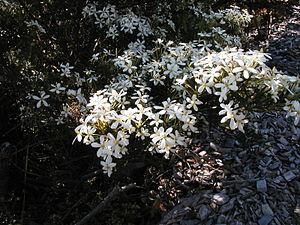
Ricinocarpos pinifolius est une espèce de plantes à fleurs de la famille des Euphorbiaceae, originaire de l'est de l'Australie. Elle a été décrite pour la première fois par le botaniste français René Louiche Desfontaines. Ses fleurs blanches caractéristiques sont bien connus des promeneurs au printemps, et souvent mises en bouquets.
Ricinocarpos est un genre de plantes de la famille des Euphorbiaceae.